Dan Tobin

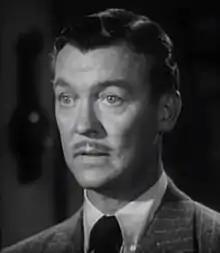
Tobin in the TV series "Four Star Playhouse" (1953)

Daniel Malloy Tobin (October 19, 1910 – November 26, 1982) was an American character actor in films, television and on the stage. He generally portrayed gentle, urbane, rather fussy, sometimes obsequious and shifty characters, sometimes with a concealed edge of malice.